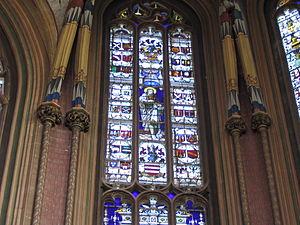
Vitrail des fr:Trente-deux métiers de Liège dans
Les 32 métiers de Liège, qui regroupent les ouvriers manuels selon leur spécialité, sont originellement des groupes d'inspiration religieuse basés sur la solidarité, l'honnêteté professionnelle. Plus tard, ils organisent des corps militaires.